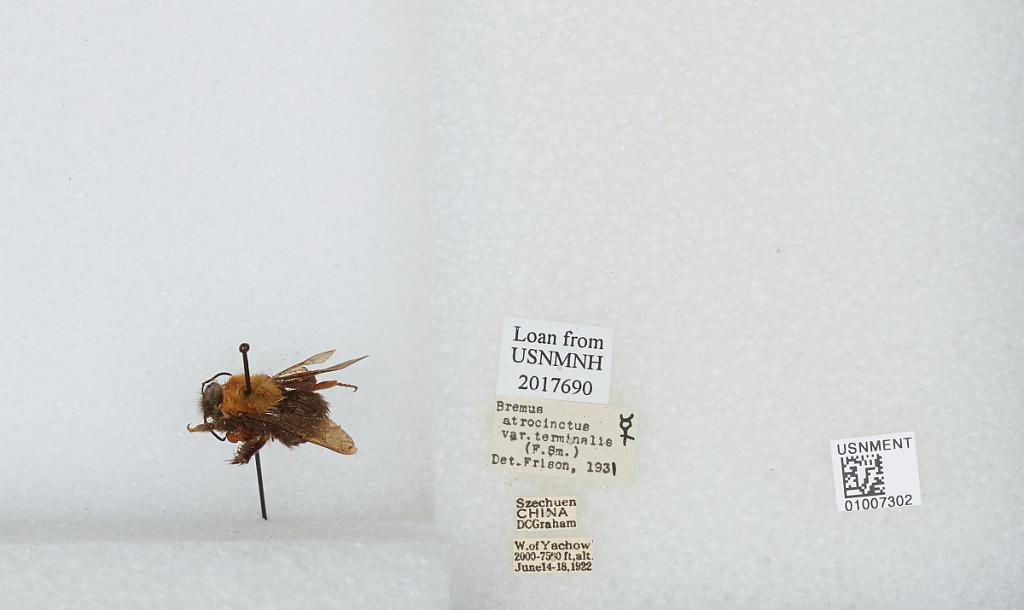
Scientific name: Bombus (Festivobombus) festivus Smith
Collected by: D. Graham
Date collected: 1922-6-14
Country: China
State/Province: Sichuan
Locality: West of Yucheng, formlery known as Yachow
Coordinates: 30.0247, 102.894
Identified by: Frison